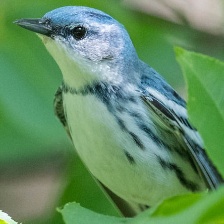
Species: CERULEAN WARBLER
Scientific name: SETOPHAGA CERULEA